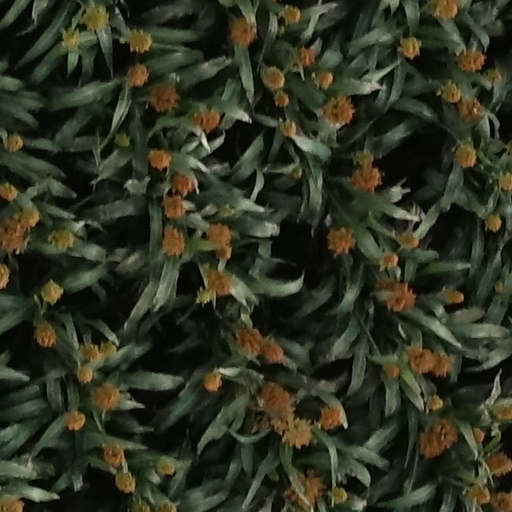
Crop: sorghum